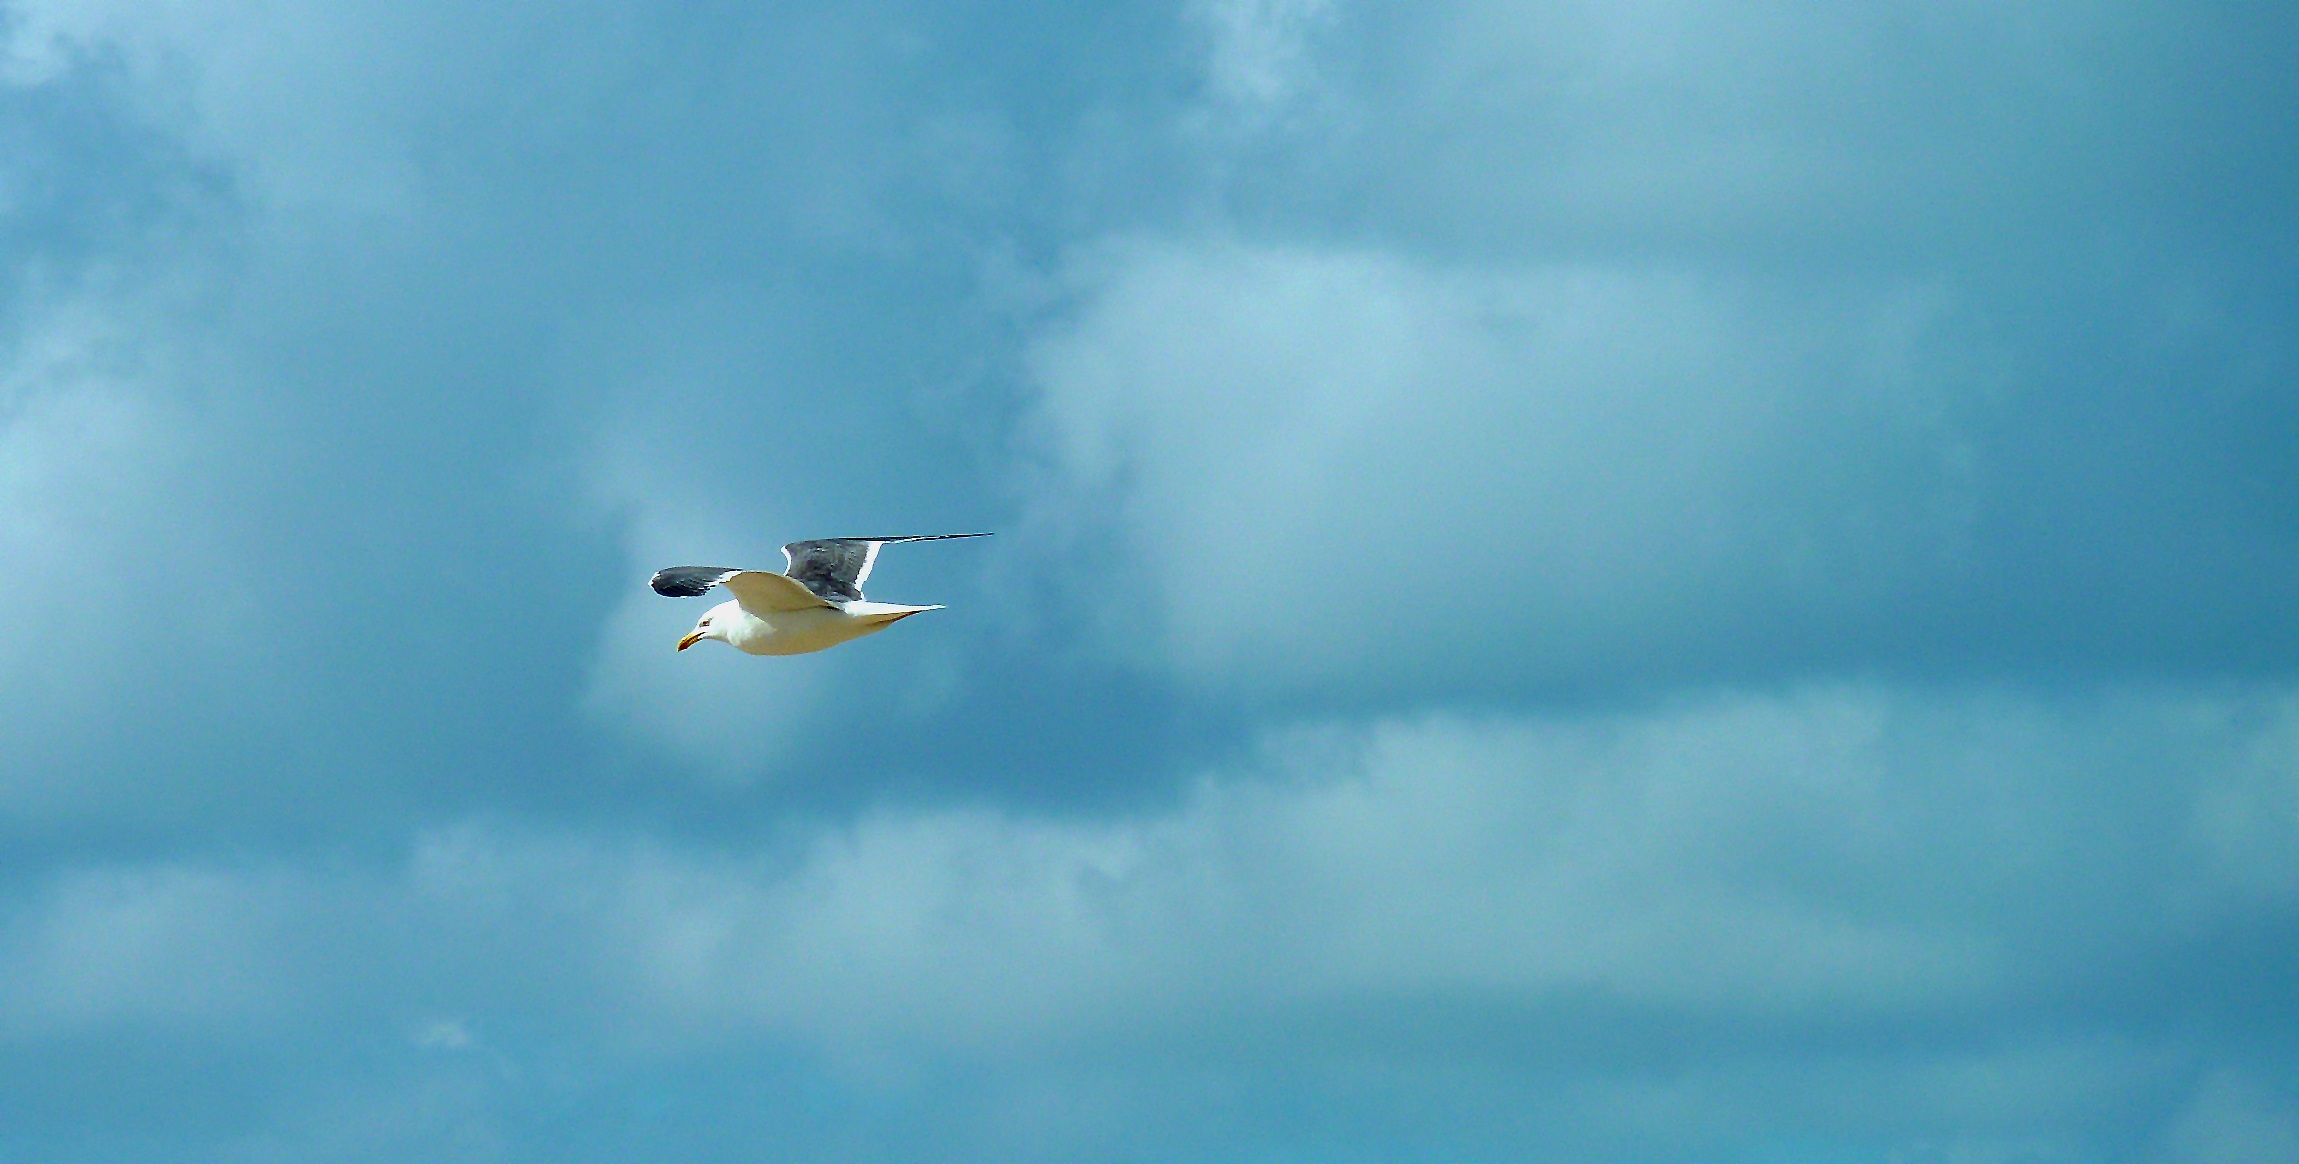
sea, bird, wing, cloud, sky, wave, fly, seagull, airplane, aircraft, vehicle, aviation, flight, blue, bill, water bird, atmosphere of earth